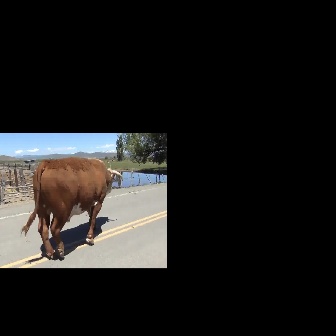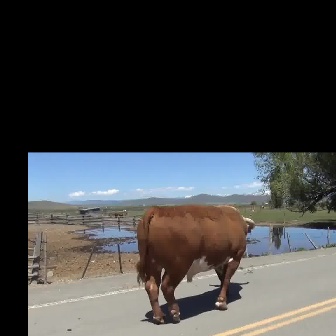
  Please identify the target specified by the bounding box [19,157,122,260] in the first image and locate it in the second image. Return the coordinates in [x_min,y_min,x_max,y_max] format.
Answer: [135,204,254,324]